Cambodian campaign

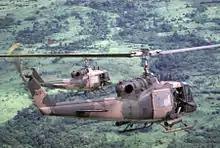
USAF UH-1Fs over Cambodia

On 6 May the U.S. 1st and 2nd Brigades, 25th Infantry Division, launched Operation Toan Thang 44 against Base Areas 353, 354 and 707 located north and northeast of Tây Ninh Province. Once again, a hunt for COSVN units was conducted, this time around the Cambodian town of Memot and, once again, the search was futile. On 7 May the 2nd Battalion, 14th Infantry Regiment engaged a PAVN force killing 167 and capturing 28 weapons. On 11 May brigade units found a large food and material cache. The operation ended on 14 May. Results for the operation were 302 PAVN/VC killed or captured and 297 individual and 34 crew-served weapons captured. Another source states that the division killed 1,017 PAVN/VC troops while losing 119 of its own men killed.